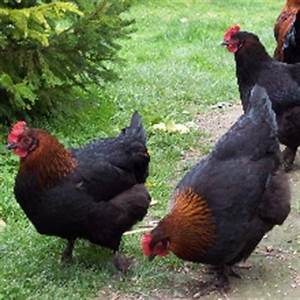
Label: chicken